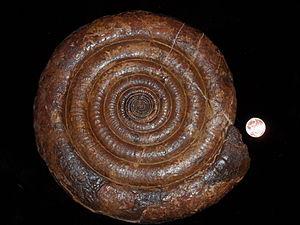
L’Hettangien est le premier étage stratigraphique du Jurassique inférieur. Il s'étend de 201,3 ± 0,2 à 199,3 ± 0,3 millions d'années et précède le Sinémurien. Sa durée est donc d'environ 2 millions d'années.